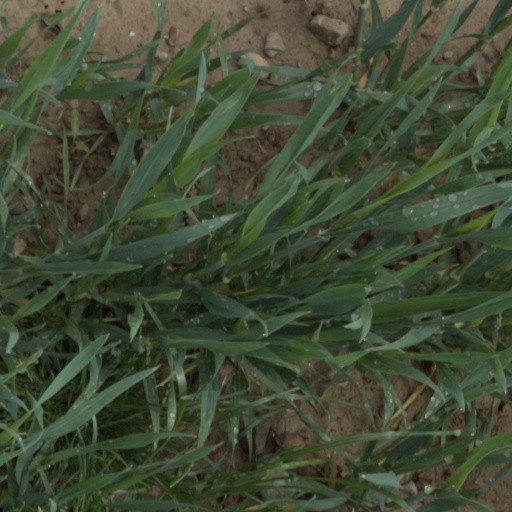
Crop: wheat